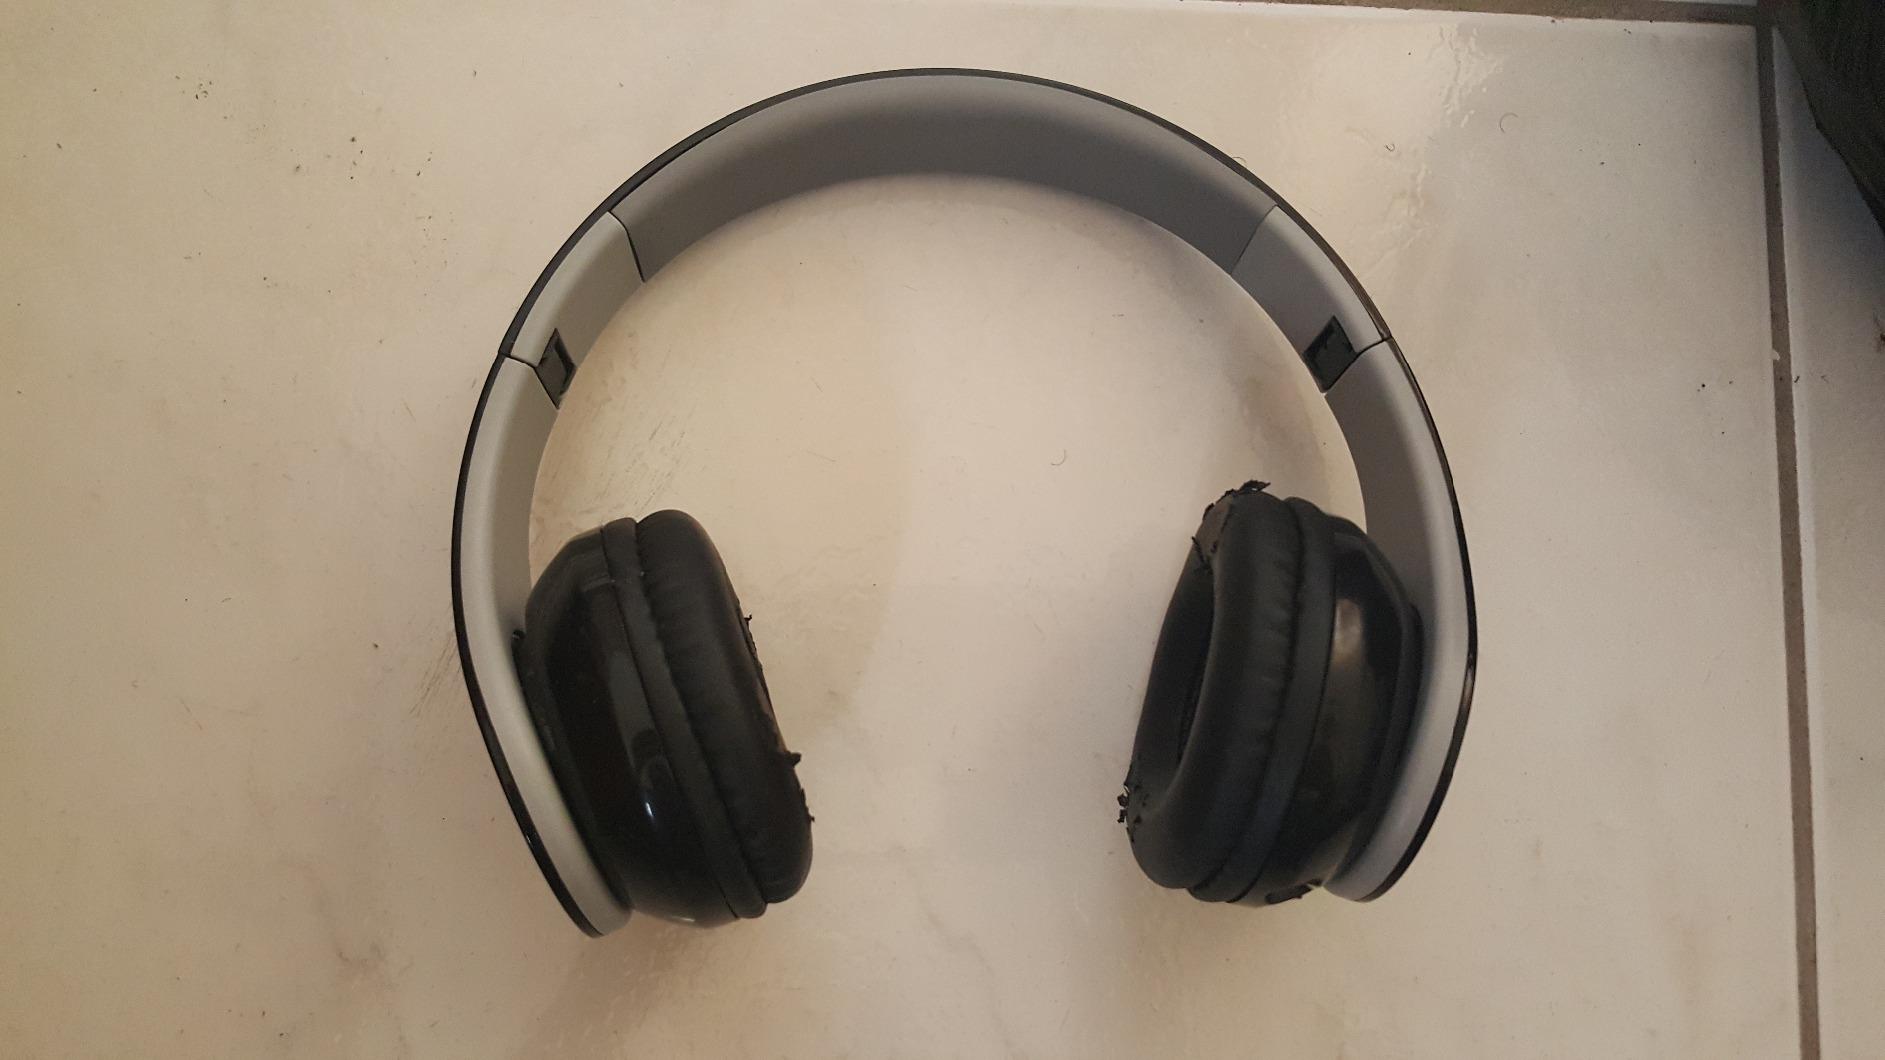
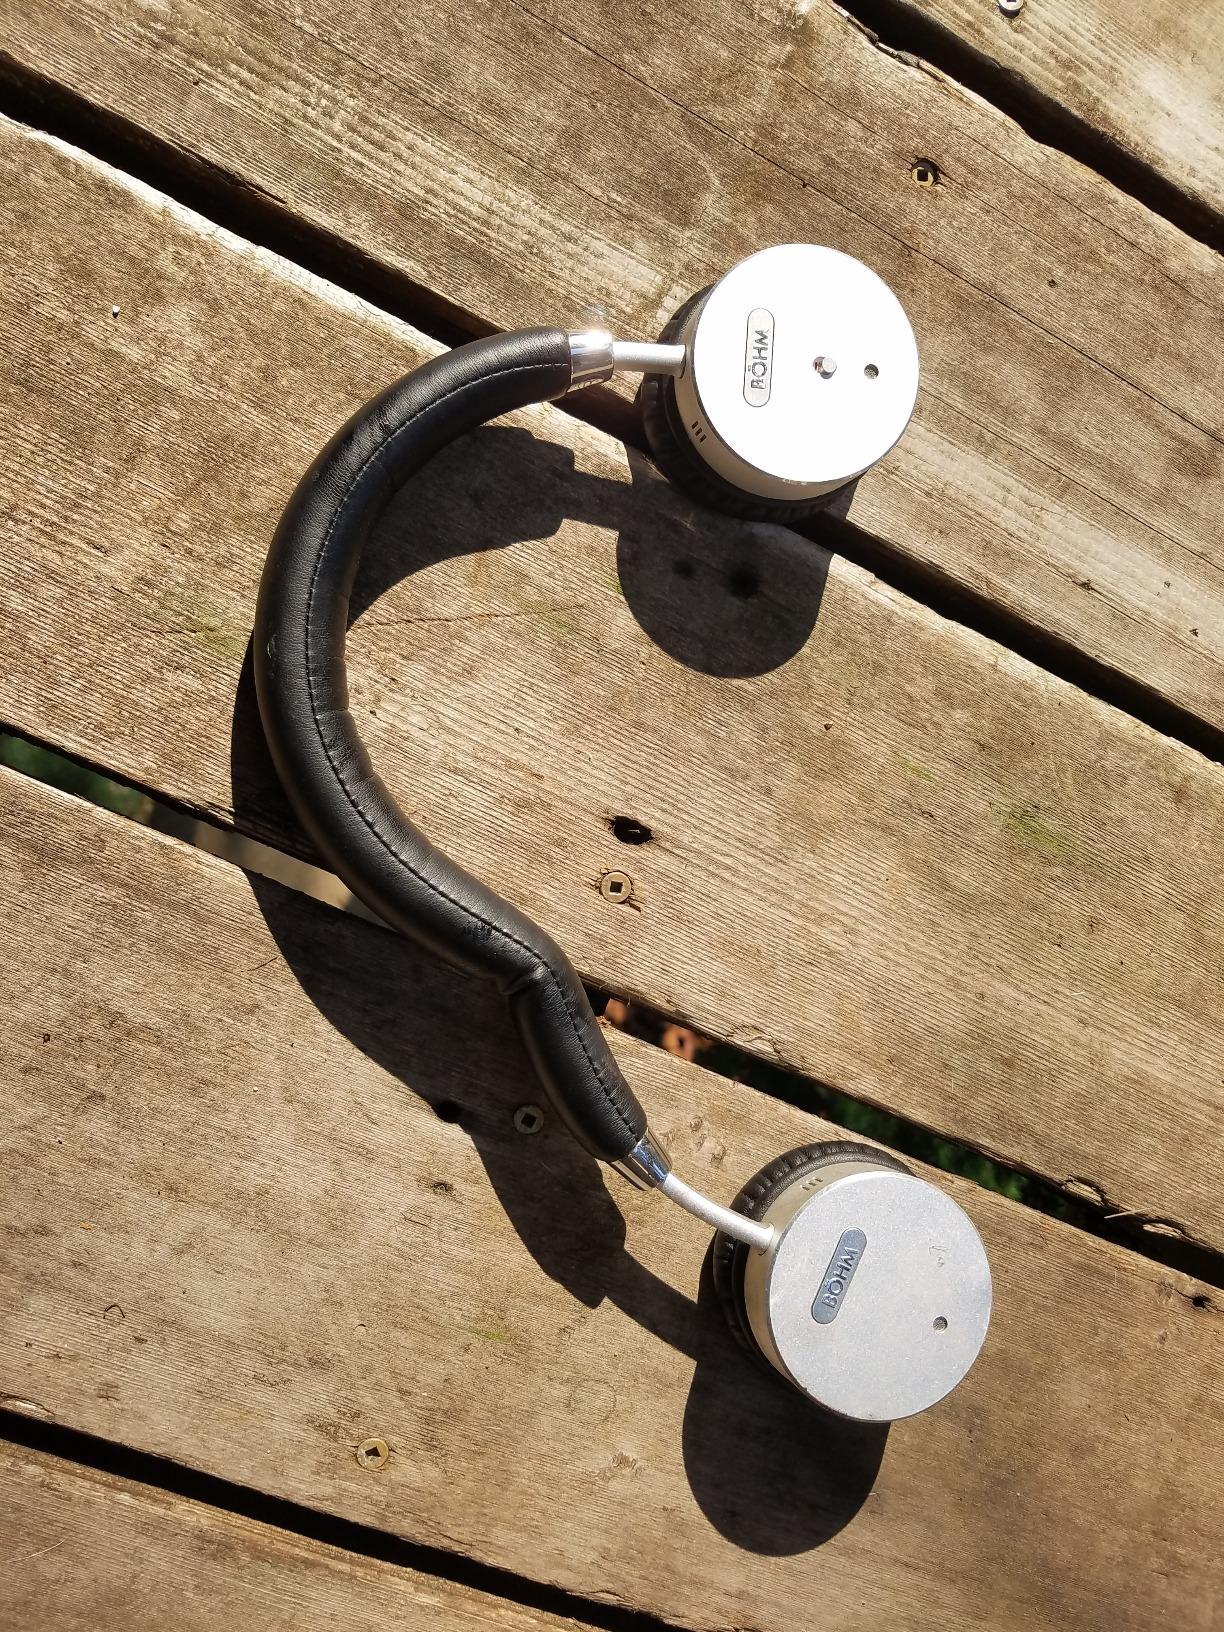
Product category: headphones
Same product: no